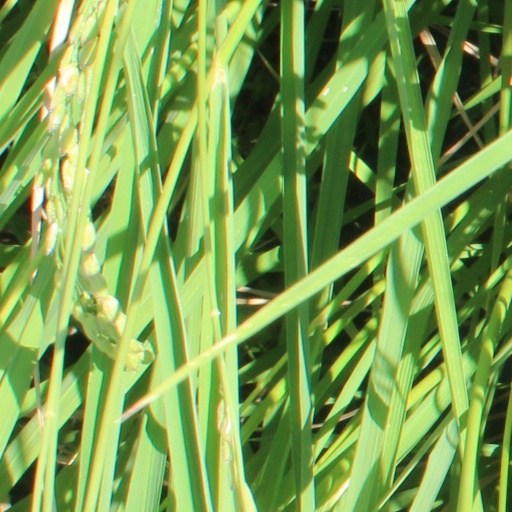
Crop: rice